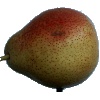
Label: pear_forelle